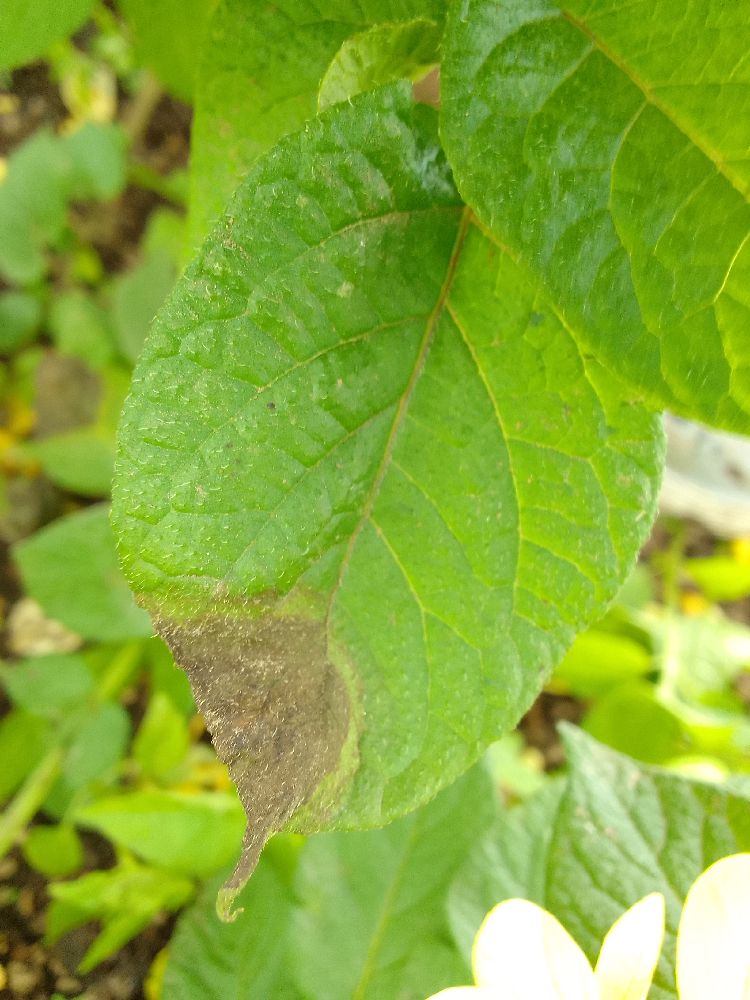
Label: Late blight